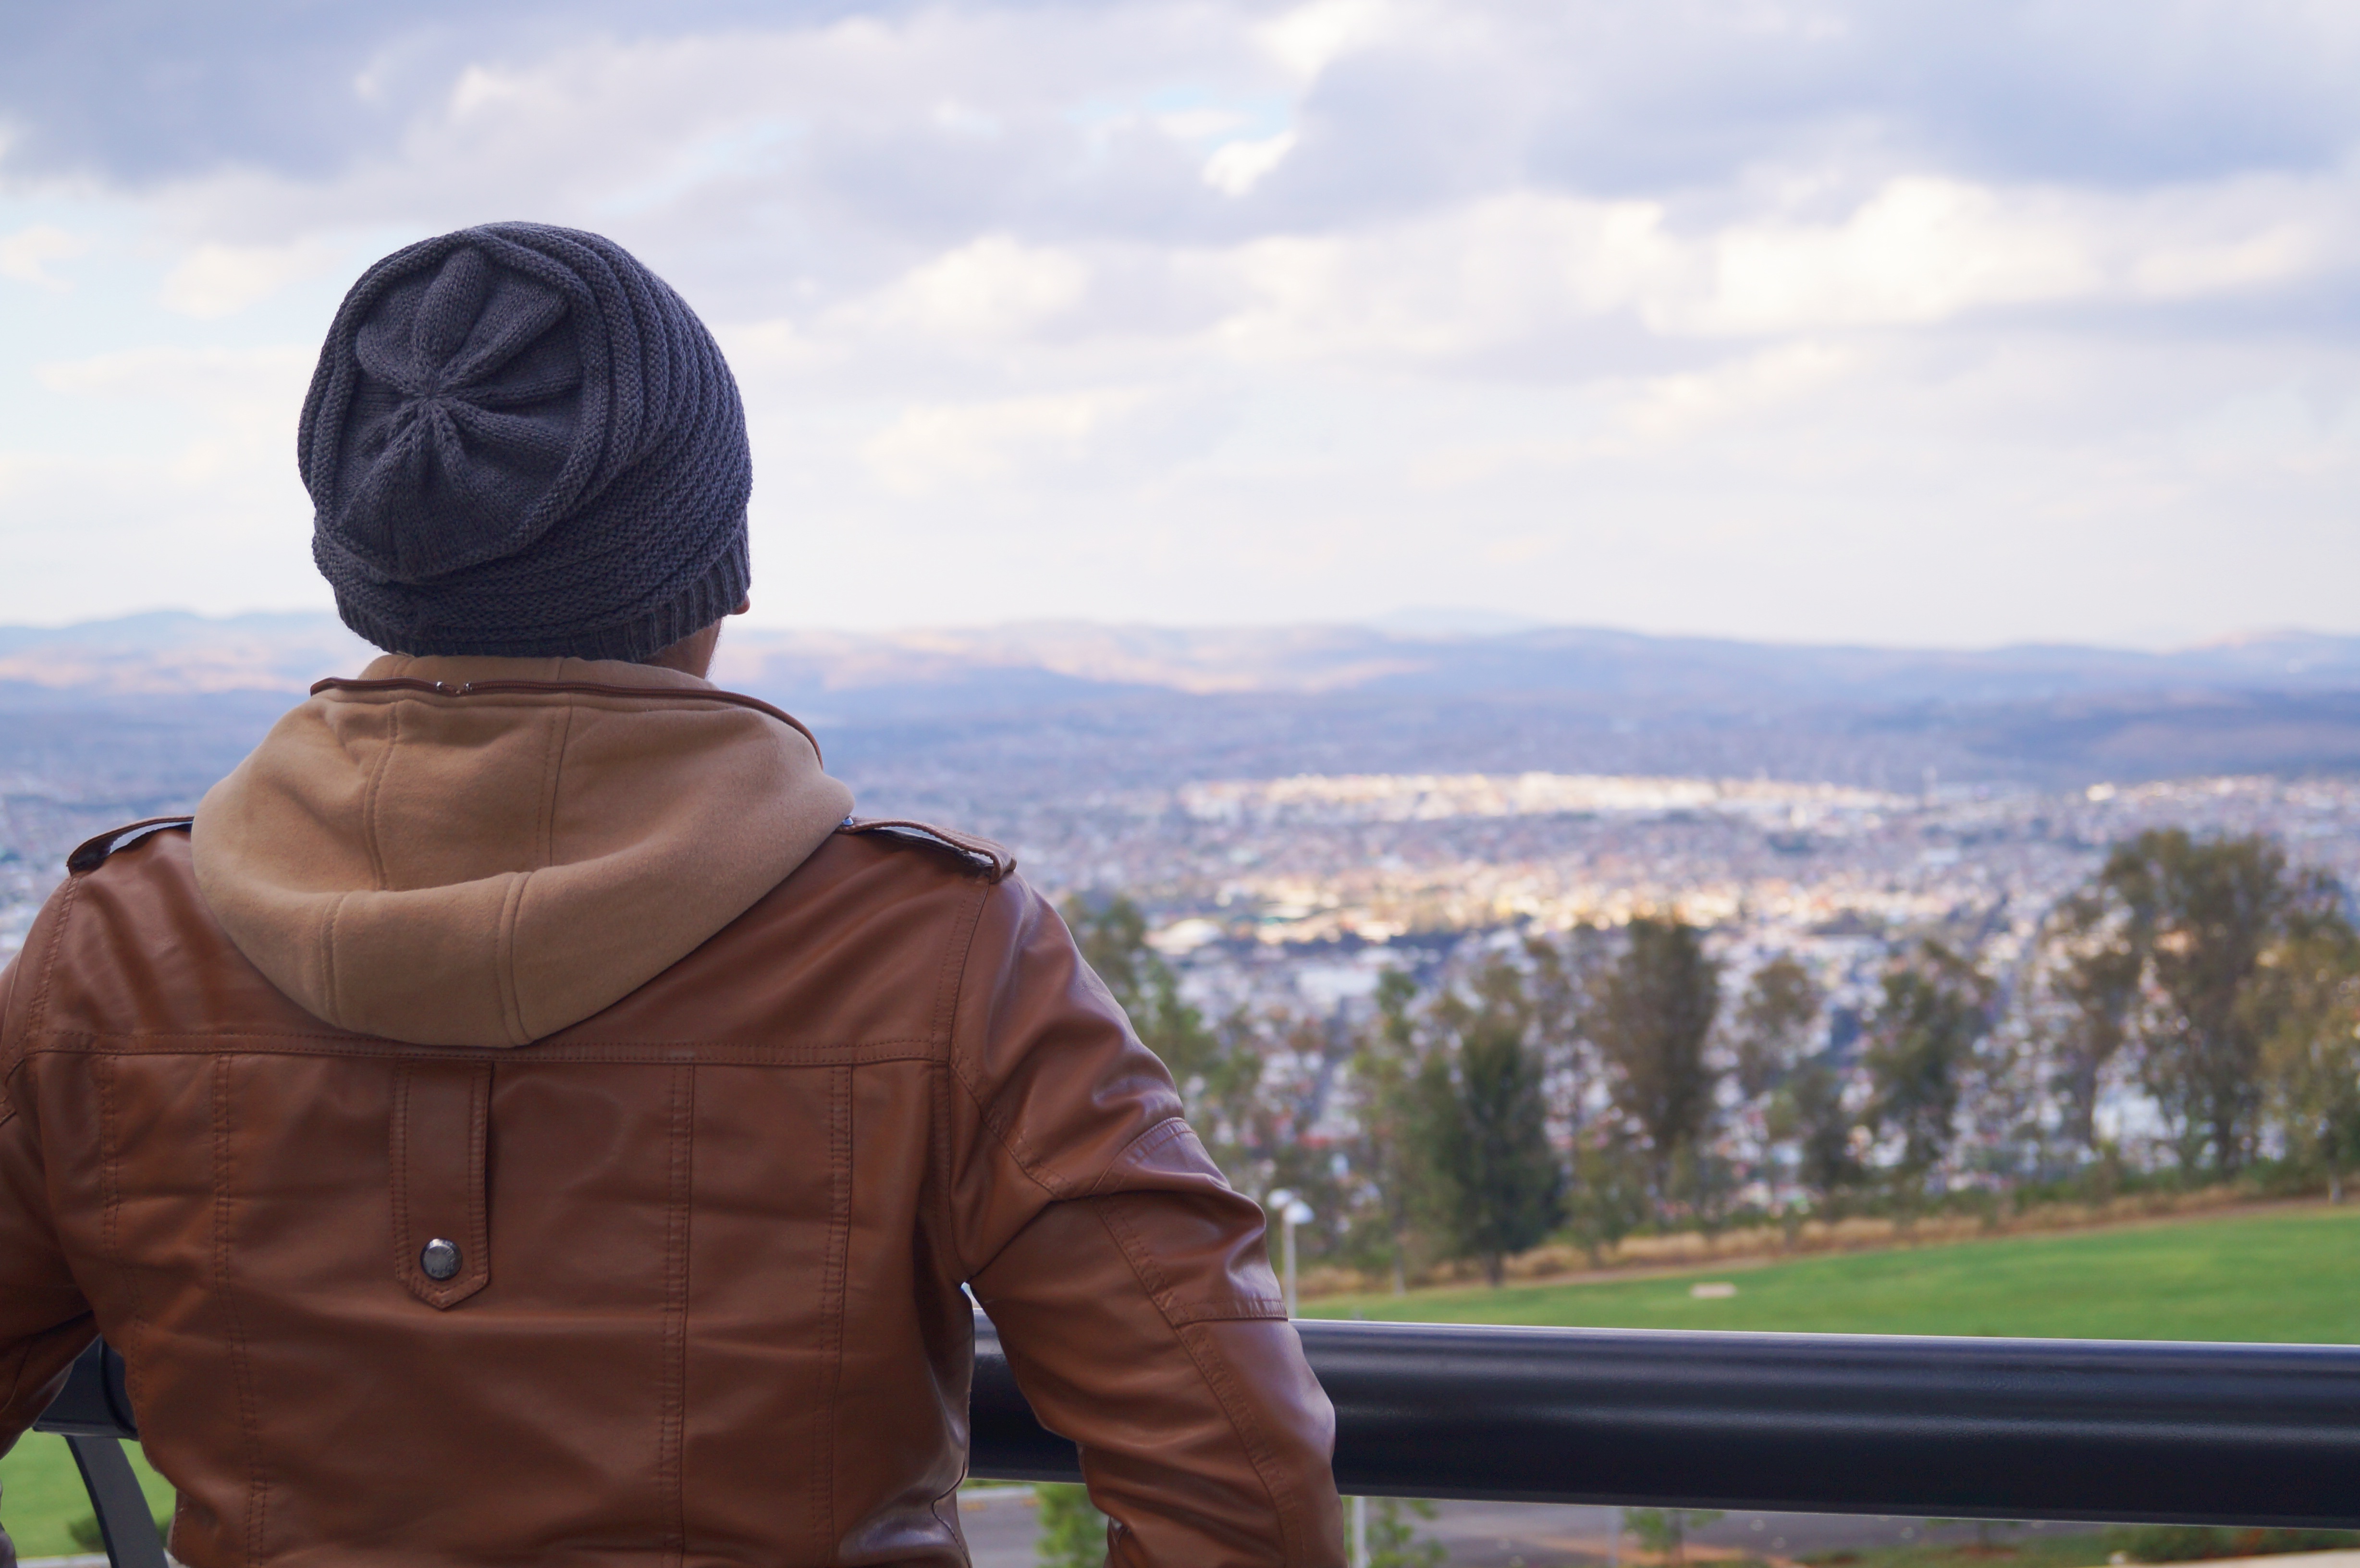
man, landscape, tree, grass, horizon, winter, cloud, sky, view, city, vacation, travel, recreation, young, tourism, headgear, outerwear, fun, cap, reflecting, contemplating, inspiration, viewpoint, observing, analyzing, morelia